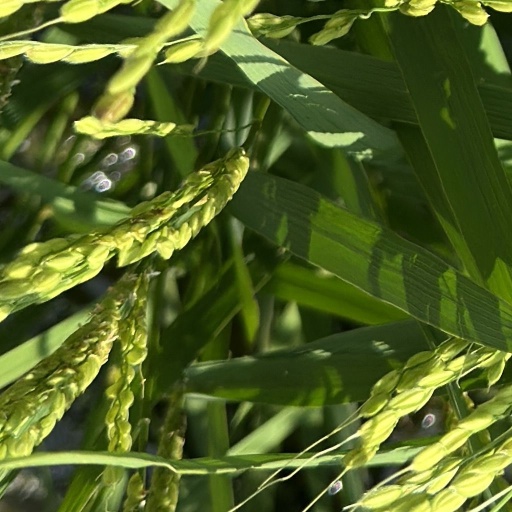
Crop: rice